Live action role-playing game

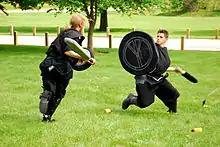
Two Dagorhir fighters use foam weapons to duel.

The earliest recorded LARP group is "Dagorhir", which was founded in 1977 in the United States and focuses on fantasy battles. Soon after the release of the movie "Logan's Run" in 1976, rudimentary live role-playing games based on the movie were run at US science fiction conventions. In 1981, the "International Fantasy Gaming Society" (IFGS) started, with rules influenced by "Dungeons & Dragons". IFGS was named after a fictional group in the 1981 novel "Dream Park", which described futuristic LARPs. In 1982, the "Society for Interactive Literature", a predecessor of the "Live Action Roleplayers Association" (LARPA), formed as the first recorded theatre-style LARP group in the US.